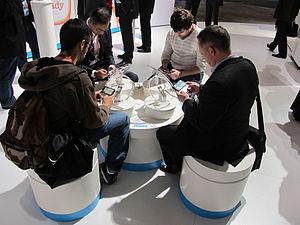
Le Sony Ericsson Xperia Play surnommé PlayStation Phone est un appareil hybride entre téléphone mobile et console de jeux portable par Sony et utilisant Android.